Sandhipur

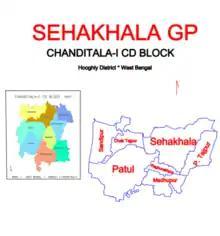
Map of Sehakhala GP

As per 2011 Census of India, Sandhipur's population was 2.186 of which 1,118 (51%) were males and 1,068 (49%) were females. Population below 6 years was 285. The number of literates in Sandhipur was 1,551 (81.59% of the population over 6 years).